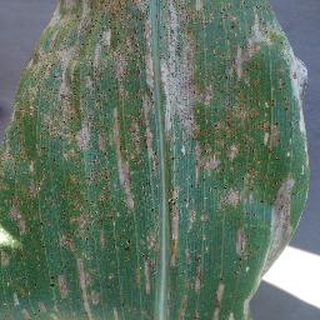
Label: corn_cercospora_leaf_spot